Playboy Indonesia

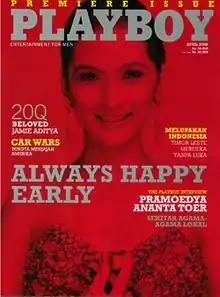
The premiere issue of "Playboy Indonesia", featuring model Andhara Early.

Playboy Indonesia is a franchise of "Playboy magazine" in Indonesia. The magazine was first published in April 2006. It is published by Velvet Silver Media and edited by Erwin Arnada. This edition of the magazine is notable in that it features no nudity and that it is the first "Playboy" to be published in a Muslim-majority country since a Turkish edition that was discontinued in the mid-1990s.